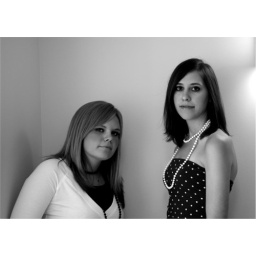
black and white standing against wall